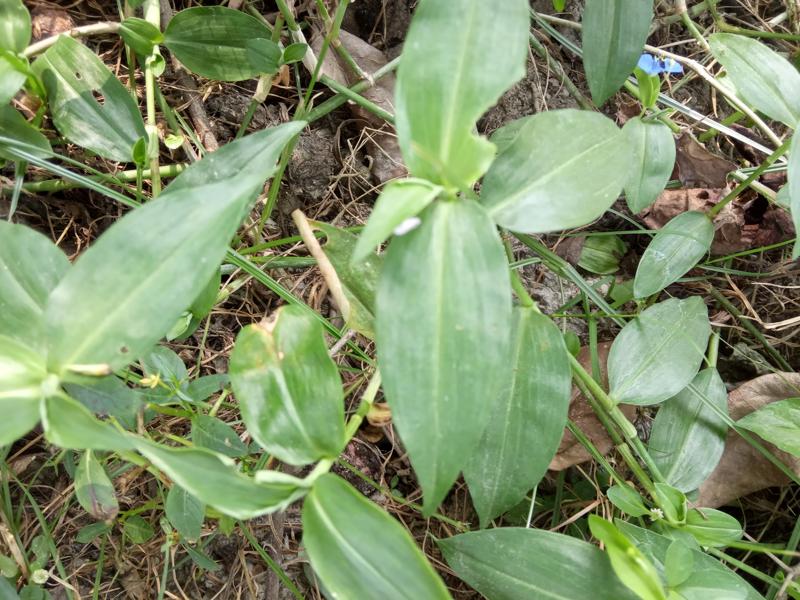
Weed species: Commelina benghalensis